Simpsoncalifragilisticexpiala(Annoyed Grunt)cious

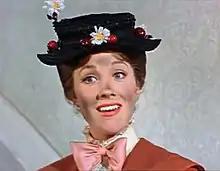
Shary Bobbins is based on the character Mary Poppins.

The overall plot is a reference to the 1964 Disney film "Mary Poppins" and the book series it was adapted from; Shary Bobbins is based on the character Mary Poppins and the episode title is a spoof of the word "Supercalifragilisticexpialidocious" from the film. Several of the musical numbers are direct parodies of songs from the film, including "The Perfect Nanny", "The Life I Lead", "A Spoonful of Sugar" and "Feed the Birds"; a deleted scene features Patty and Selma singing their version of "I Love to Laugh".